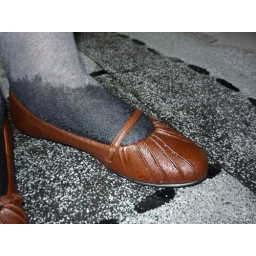
Wet flats after walking in puddle and in water along sidewalk.